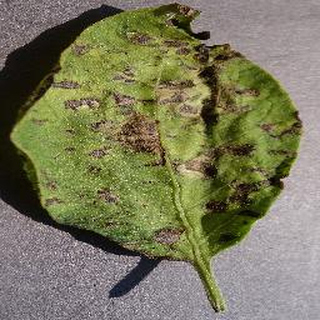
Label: potato_early_blight